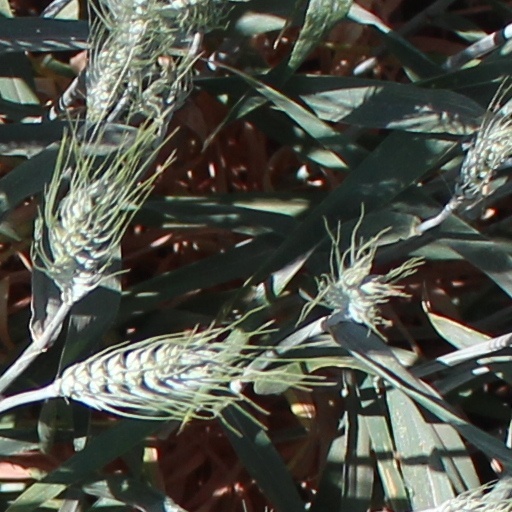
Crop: wheat